Eagle's Nest Art Colony

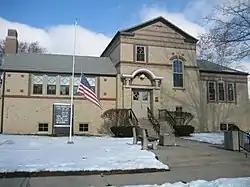
The Oregon Public Library's design was influenced by members of the colony.

The art colony influenced and contributed to area culture, in part due to the requirements of their lease. Two of the charter members of the art colony were Chicago architects, Allen and Irving Pond, who designed the Oregon Public Library, a Carnegie library building, heavily influenced by the presence of the art colony. It was the Ponds' association with the Eagle's Nest Art Colony that led them to design the library. Even before the library was built, members of the Eagle's Nest Art Colony were pushing for the new building to include a second-story art gallery. The building was constructed after an Andrew Carnegie grant approval, and its first use came in October 1908 by Leon A. Malkielski, a colony member, for an exhibition of 100 paintings. The library proper did not begin providing its services until 1909. Hamlin Garland, a 1921 Pulitzer Prize recipient for literature, spoke at the Oregon library while he was a member of the Eagle's Nest Colony. The second floor art gallery on the second floor of the library building was not formally dedicated until July 4, 1918. This marked the beginning of the library's permanent collection, which started with additions from members of the Eagle's Nest Colony.